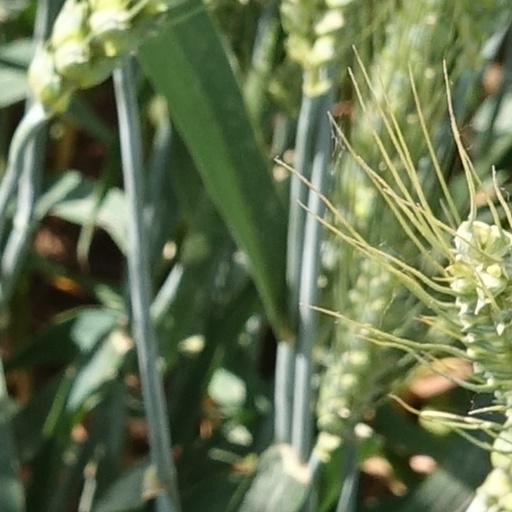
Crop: wheat